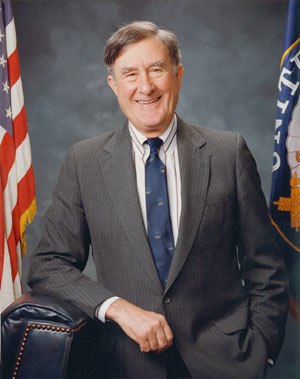
Amerikanske flådeministre / Flådeministre / Flådeministre i forsvarsministeriet
John H. Chafee
Amerikanske flådeministre eller United States Secretary of the Navy er den civile leder af det amerikanske flådeministerium. Posten som flådeminister var en post i præsidentens kabinet frem til 1947, hvor flåde, hær og det nyoprettede luftvåben blev samlet under forsvarsministeriet og forsvarsministeren overtog posten i kabinettet. Posten som flådeminister besættes ved at præsidenten nominerer en kandidat, som skal godkendes af et flertal i Senatet.